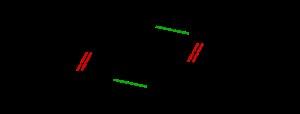
En géométrie euclidienne, un polygone est une figure géométrique plane formée d'une ligne brisée fermée, c'est-à-dire d'une suite cyclique de segments consécutifs.
En géométrie, un parallélogramme est un quadrilatère dont les segments diagonaux se coupent en leurs milieux